War photography

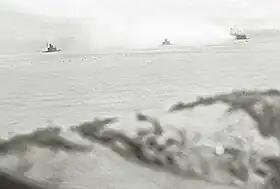
George Cook, half stereo of Federal ironclads firing on Fort Moultrie, Sept 8, 1863 (click to enlarge) – The Valentine, Richmond, Va.

In February 1858, they arrived in Calcutta to document the aftermath of the Indian Rebellion of 1857. During this time they produced possibly the first-ever photographic images of corpses. It is believed that for at least one of the photographs taken at the palace of Sikandar Bagh in Lucknow, the skeletal remains of Indian rebels were disinterred or rearranged to heighten the photograph's dramatic impact.